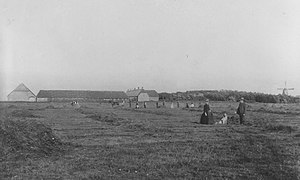
Vinderupgård
Vinderupgård, ca 1895. Til højre ses ejeren Carl Ferdinand Petersen. (Ukendt fotograf.)
Vinderupgård set fra Vinderup Vold
Vinderupgård var en større gård, som lå i nordkanten af det nuværende Vinderup og gårdens jorde omfattede bl.a. hovedparten af den nuværende bys areal. Gården kendes også under navnene Windtorp, Wynderup og Vinderup Hovgård samt Vinderiis. Vinderupgårds stuehus brændte i 1913 og blev ikke genopført.